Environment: lab
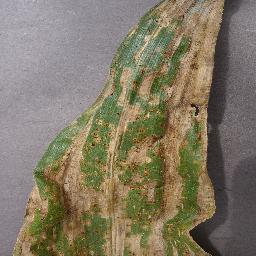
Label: gray_leaf_spot